Edgar Sheppard

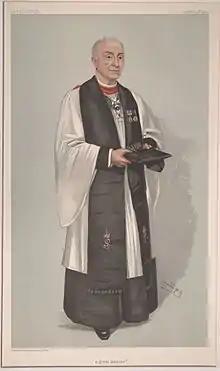
Edgar Sheppard pictured in "Vanity Fair" on 24 March 1904

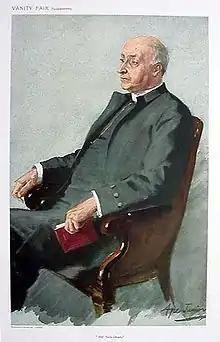
Edgar Sheppard pictured in "Vanity Fair" on 12 April 1911

Rev. Canon. James Edgar Sheppard (10 August 1845 – 30 August 1921) was a Canon of Windsor from 1907 to 1921.